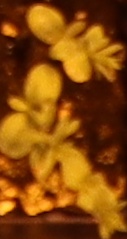
Label: Flax